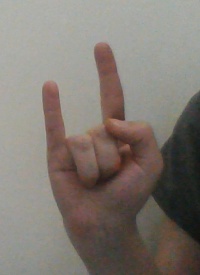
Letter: la